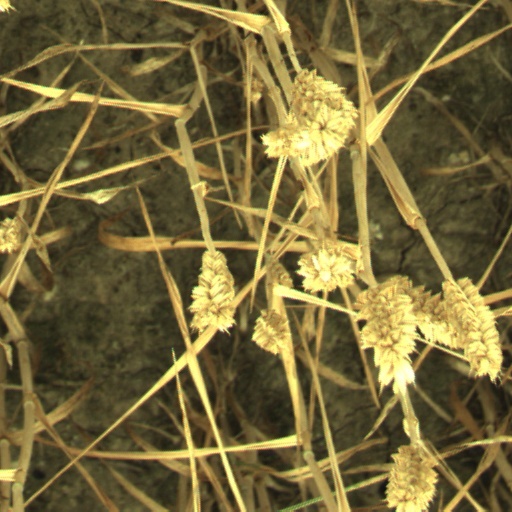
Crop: wheat